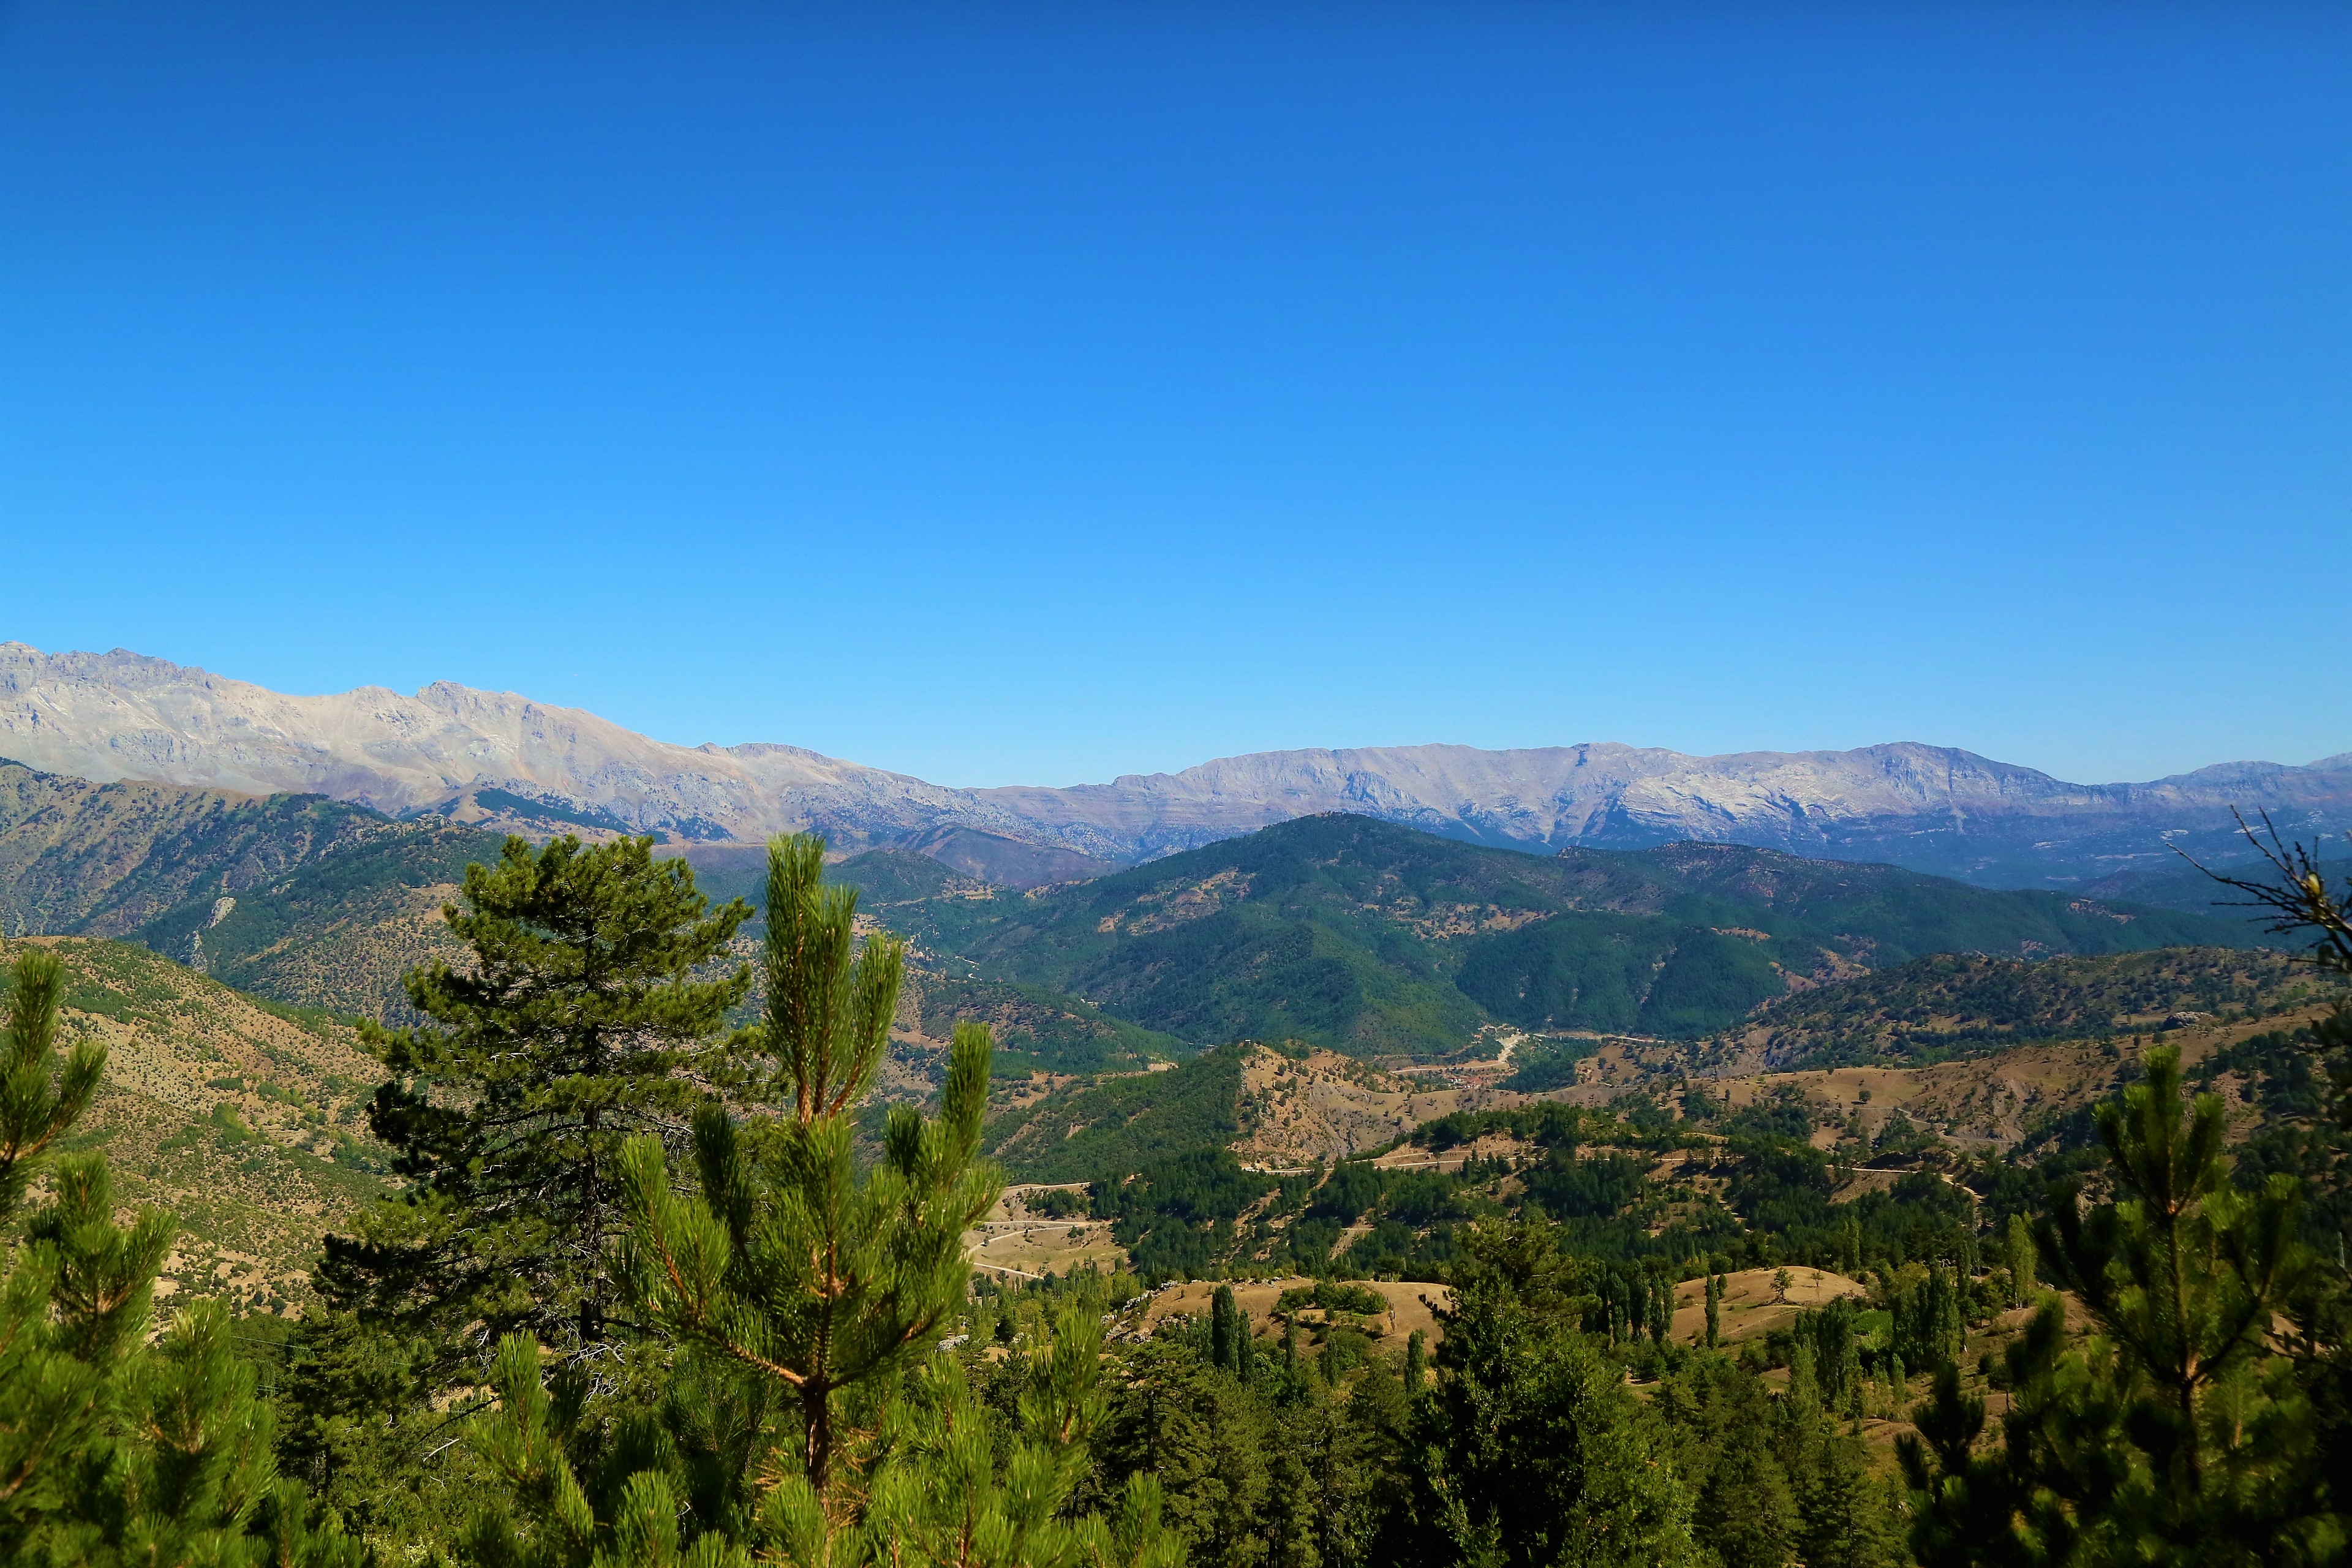
mountains, nature, green, forest, high, tree, plant, rural, leaf, mountainous landforms, mountain, sky, hill station, mountain range, highland, vegetation, wilderness, hill, ridge, natural landscape, alps, cloud, biome, mount scenery, valley, massif, fell, rural area, landscape, national park, photography, chaparral, plant community, road, summit, vacation, terrain, panorama, tourism, horizon, tropical and subtropical coniferous forests, plateau, city, grassland